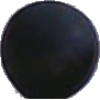
Label: blue_grape